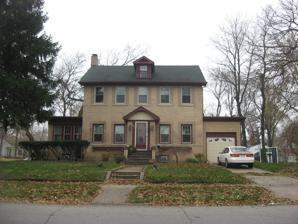
Building: Barney Sablotney House
Country: United States of America
Year built: 1928
Historic house in Indiana, United States United States historic place Barney Sablotney House U.S. National Register of Historic Places Barney Sablotney House, November 2013 Show map of Indiana Show map of the United States Location 501 W. 47th St., Gary, Indiana Coordinates 41°31′59″N 87°20′33″W / 41.53306°N 87.34250°W / 41.53306; -87.34250 Area 0.32 acres (0.13 ha) Built 1928 ( 1928 ) Architect Largura, John Architectural style Colonial Revival NRHP reference No. 12001061 Added to NRHP December 19, 2012 Barney Sablotney House is a historic home located at Gary, Indiana .  It was built in 1928, and is a 2 + 1 ⁄ 2 -story, five bay by two bay, Colonial Revival style frame dwelling sheathed in yellow glazed brick.  The main block is flanked by one-story wings. It was listed in the National Register of Historic Places in 2012. References